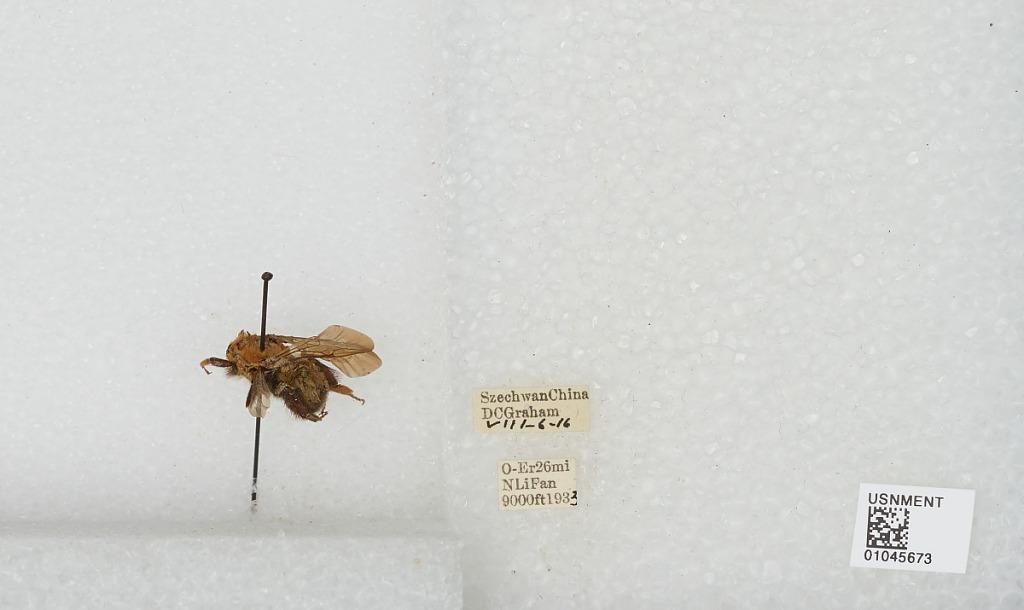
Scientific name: Bombus sp.
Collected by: D. Graham
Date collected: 1933-8-6
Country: China
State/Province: Sichuan
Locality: O-Er 26 mi N Li Fan